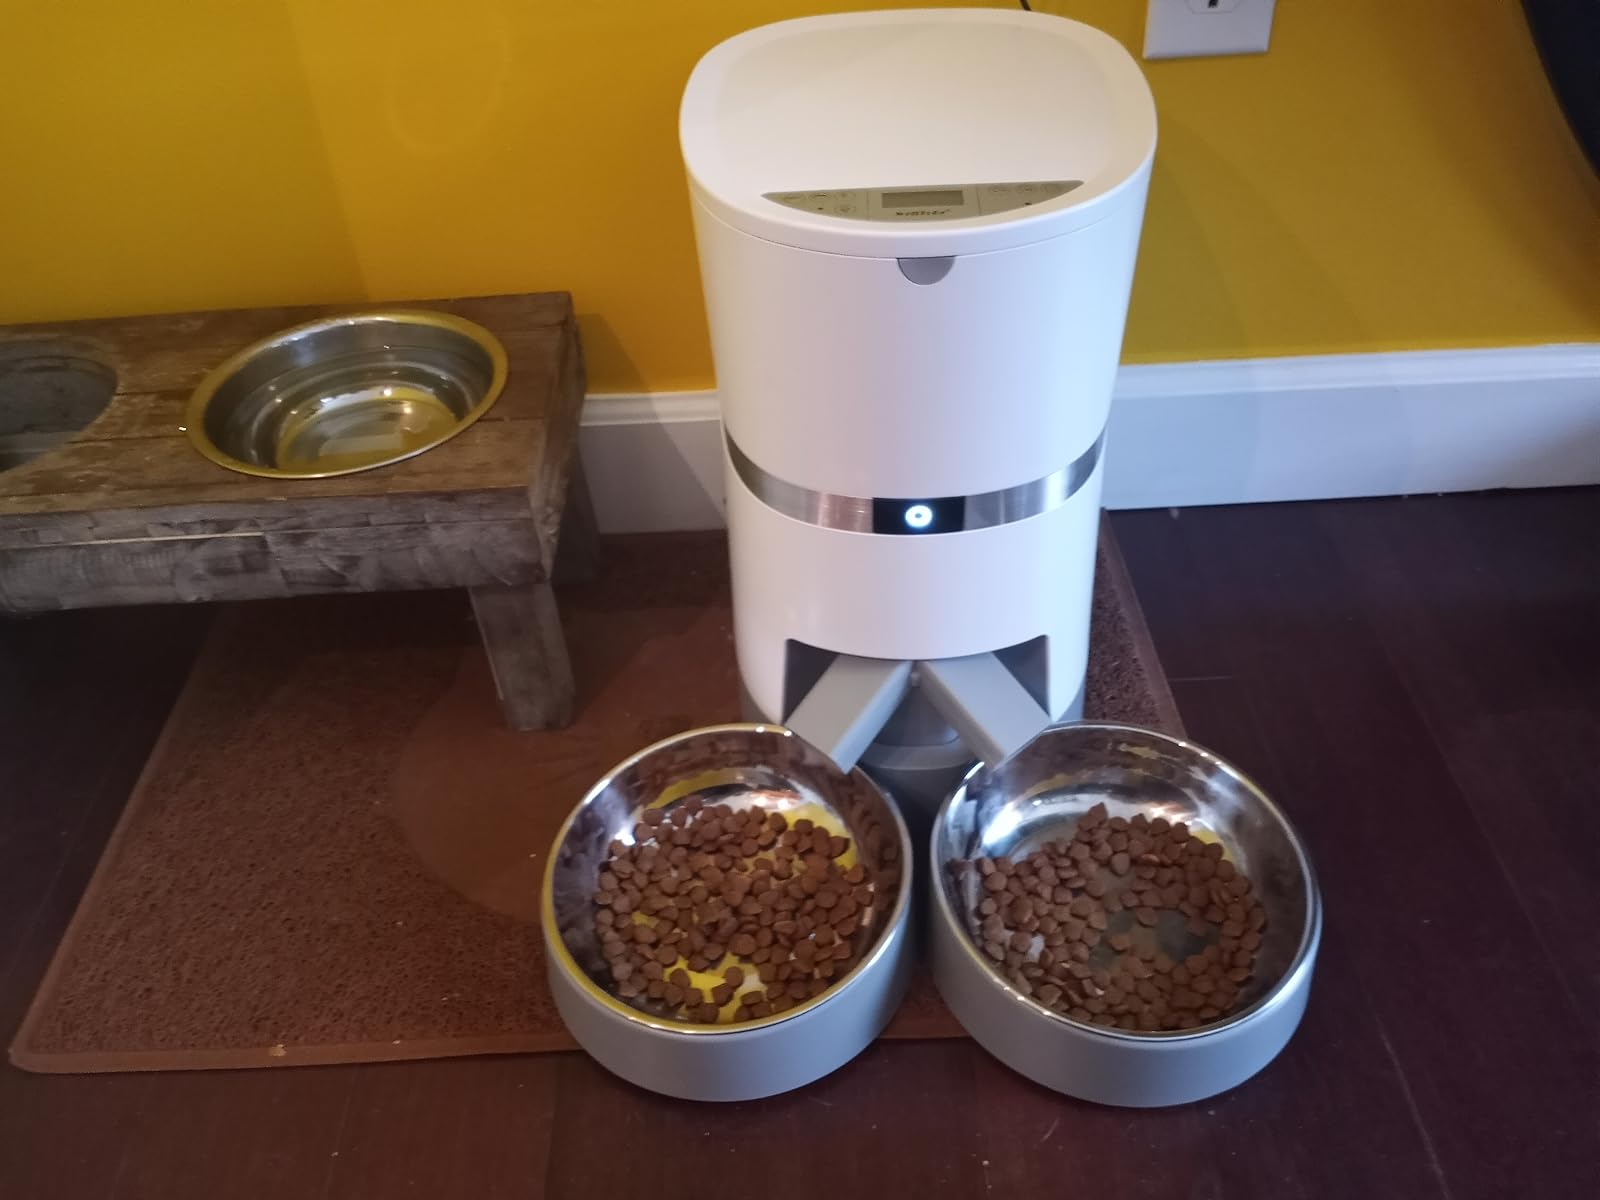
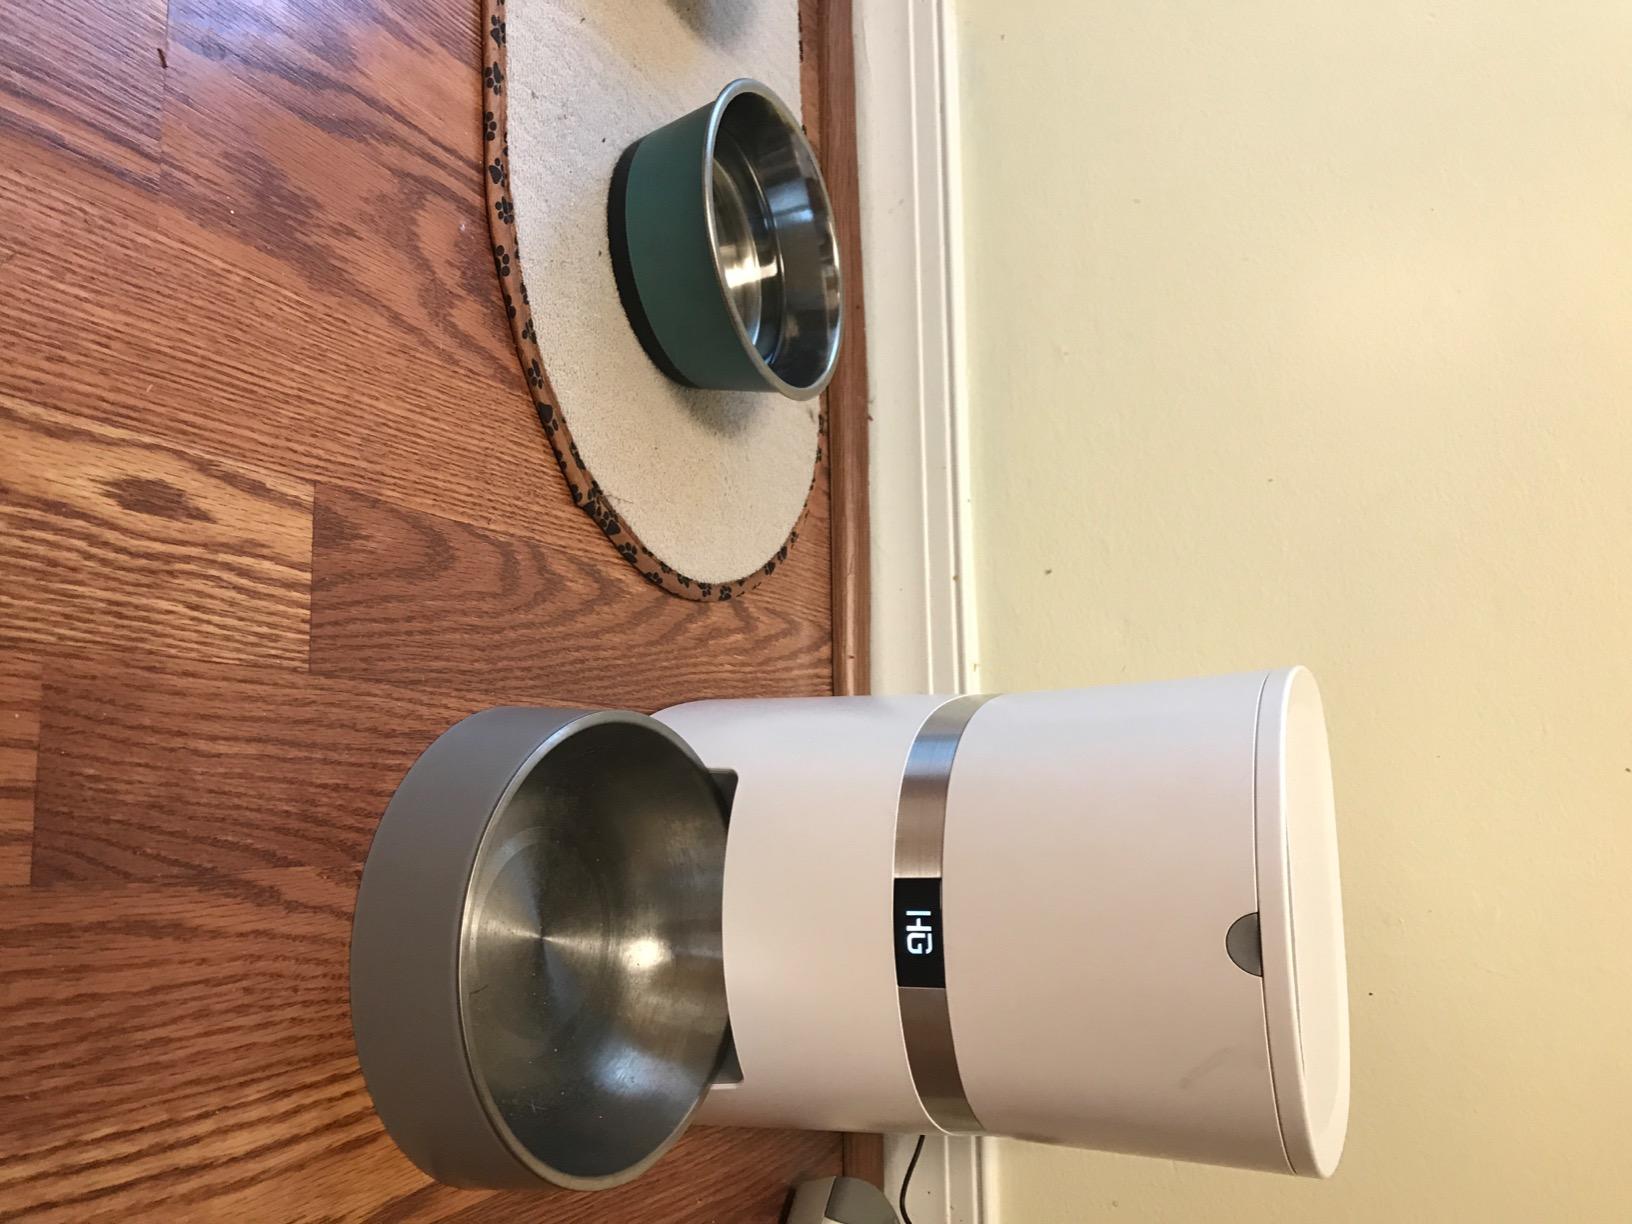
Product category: items_feeder
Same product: no